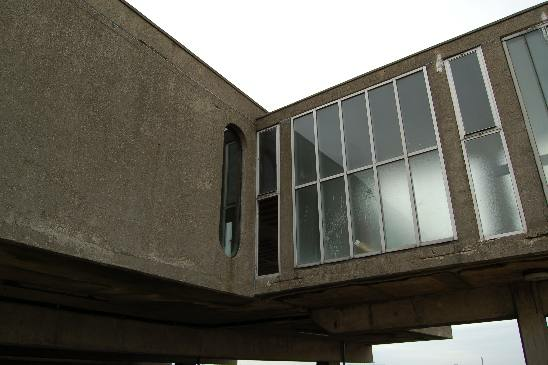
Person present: No